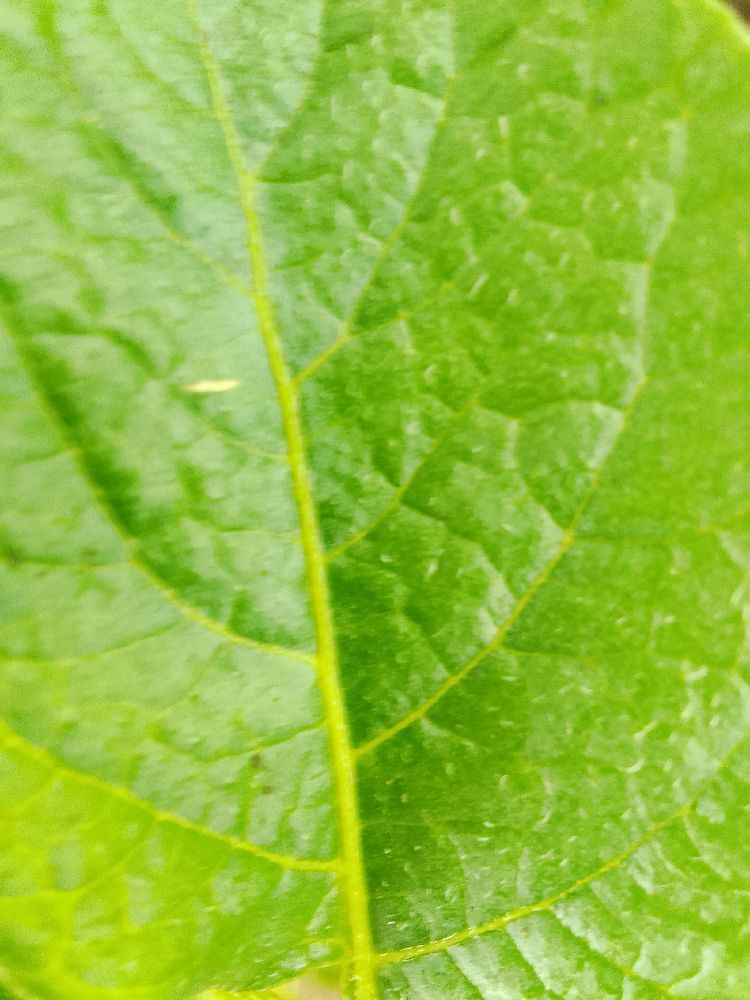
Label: Healthy